Armley

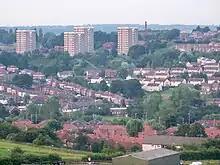
A view of Western Armley

Other amenities include Armley (Gott's) Park, Gott's Park Golf Club and Armley Mills Industrial Museum, and numerous former cinemas and churches. The old Methodist chapel is now a carpet outlet, like a similar chapel in Holbeck. There are present-day Methodist churches in Wesley Road, built in 1987, and in Whingate, built in 1884. The Wesley Road Chapel is a Local Ecumenical Partnership also involving the Baptist and United Reformed Churches. The current church is the fourth on this site, where the original Methodist Wesleyan chapel stood and where John Wesley once preached.